History of Bolivia (1982–present)

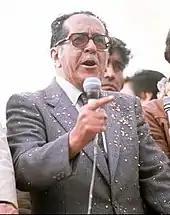
Hernán Siles Zuazo in October 1982

The former president Hernán Siles Zuazo assumed the presidency of Bolivia on 10 October 1982, following a general strike that brought the country close to civil war. Severe social tension, exacerbated by economic mismanagement and weak leadership, forced Siles Zuaso to call early elections and relinquish power a year before the end of his constitutional term.